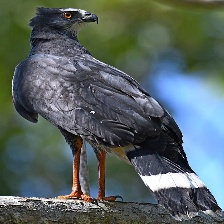
Species: CRANE HAWK
Scientific name: GERANOSPIZA CAERULESCENS